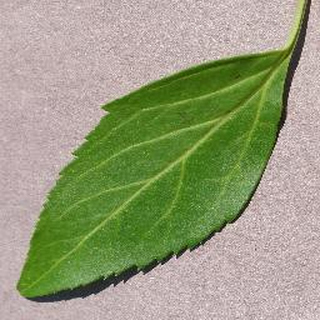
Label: healthy_cherry